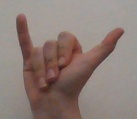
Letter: ya